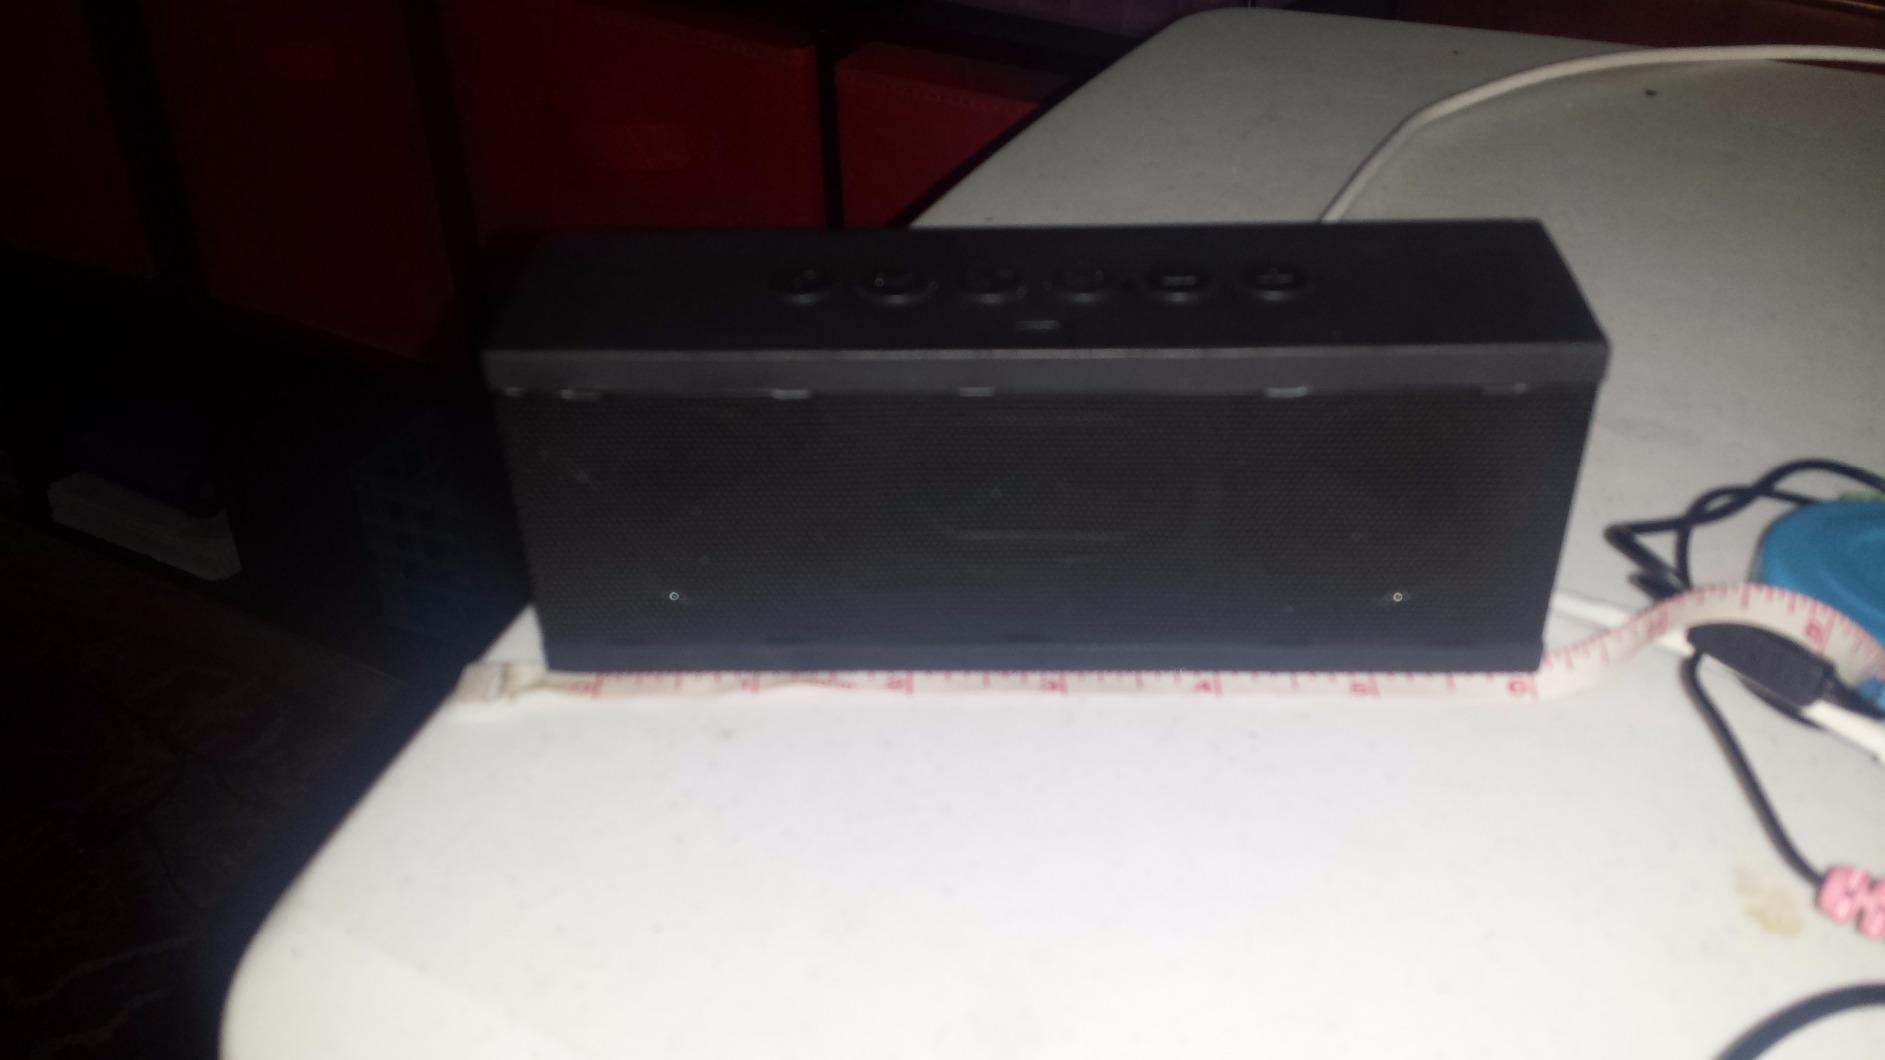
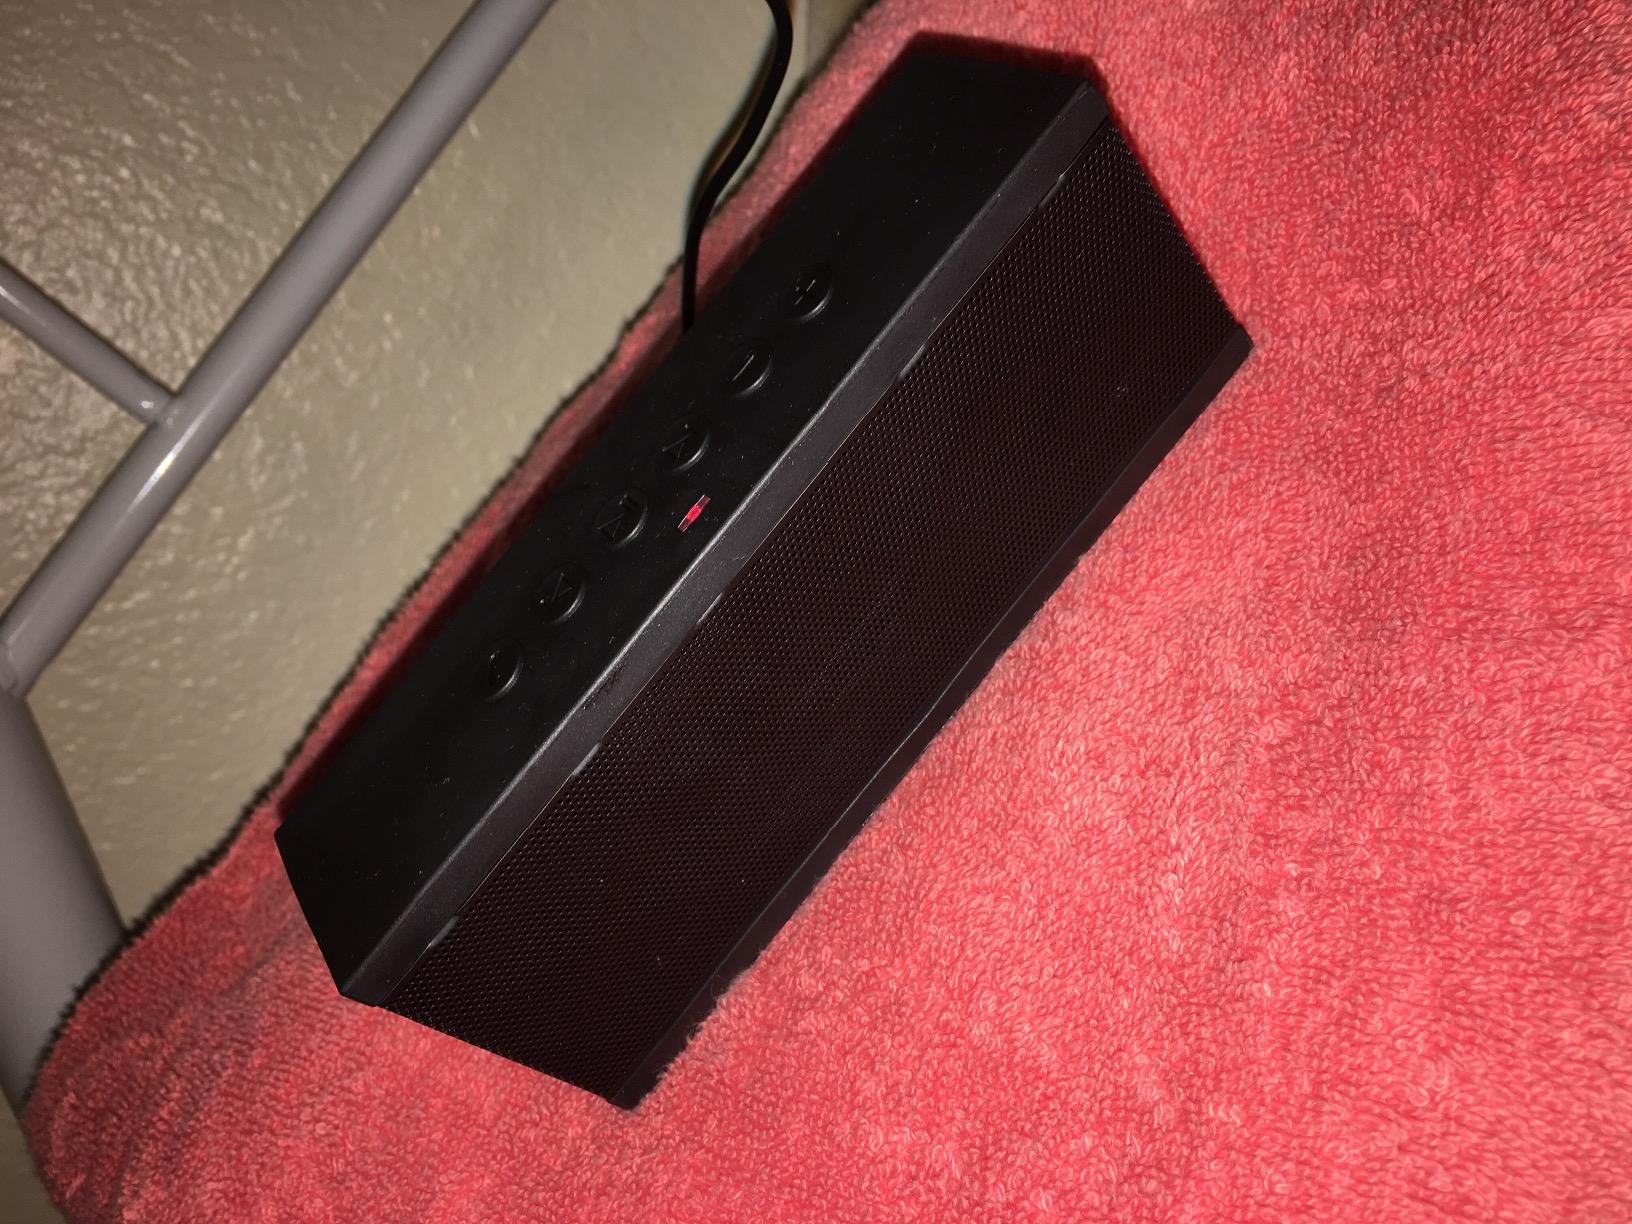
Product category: speaker
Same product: yes